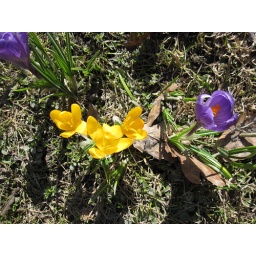
The first colorful flowers of spring showing up in mid April 2010.